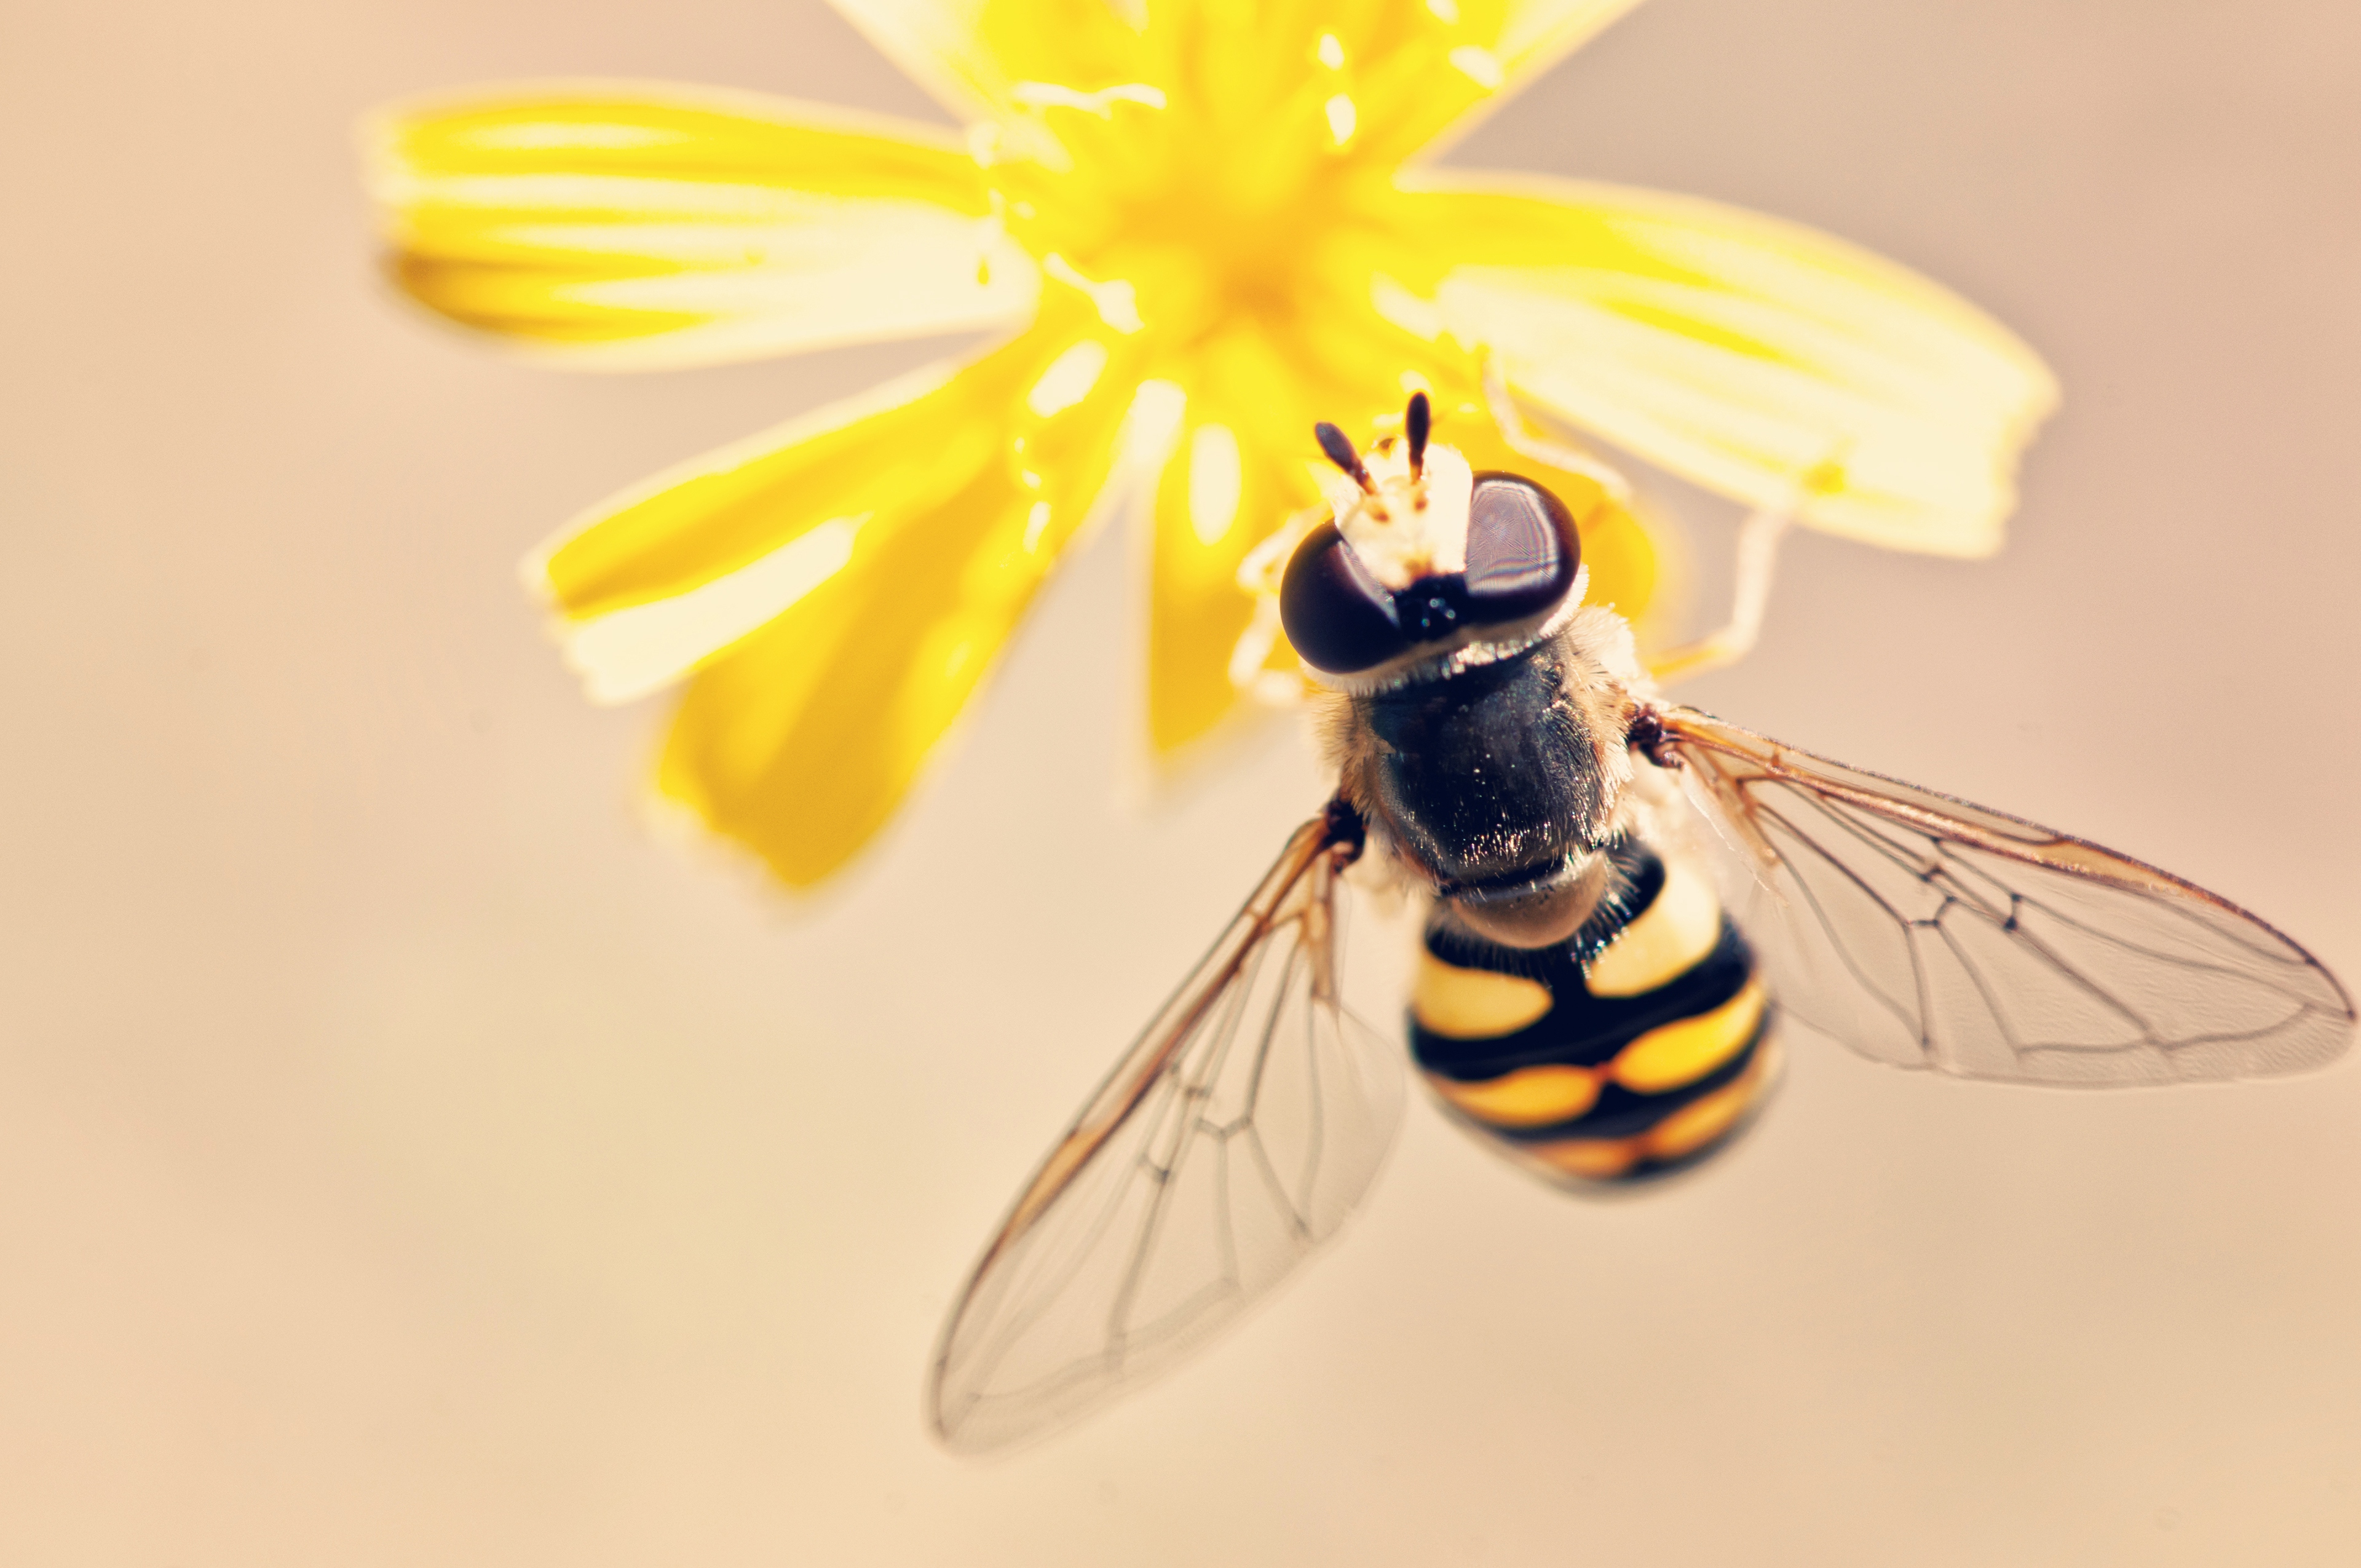
bee, honeybee, insect, Eumenidae, membrane winged insect, Megachilidae, invertebrate, pest, wasp, yellow, hornet, bumblebee, pollinator, fly, hoverfly, macro photography, net winged insects, arthropod, pollen, tachinidae, plant, carpenter bee, wing, flower